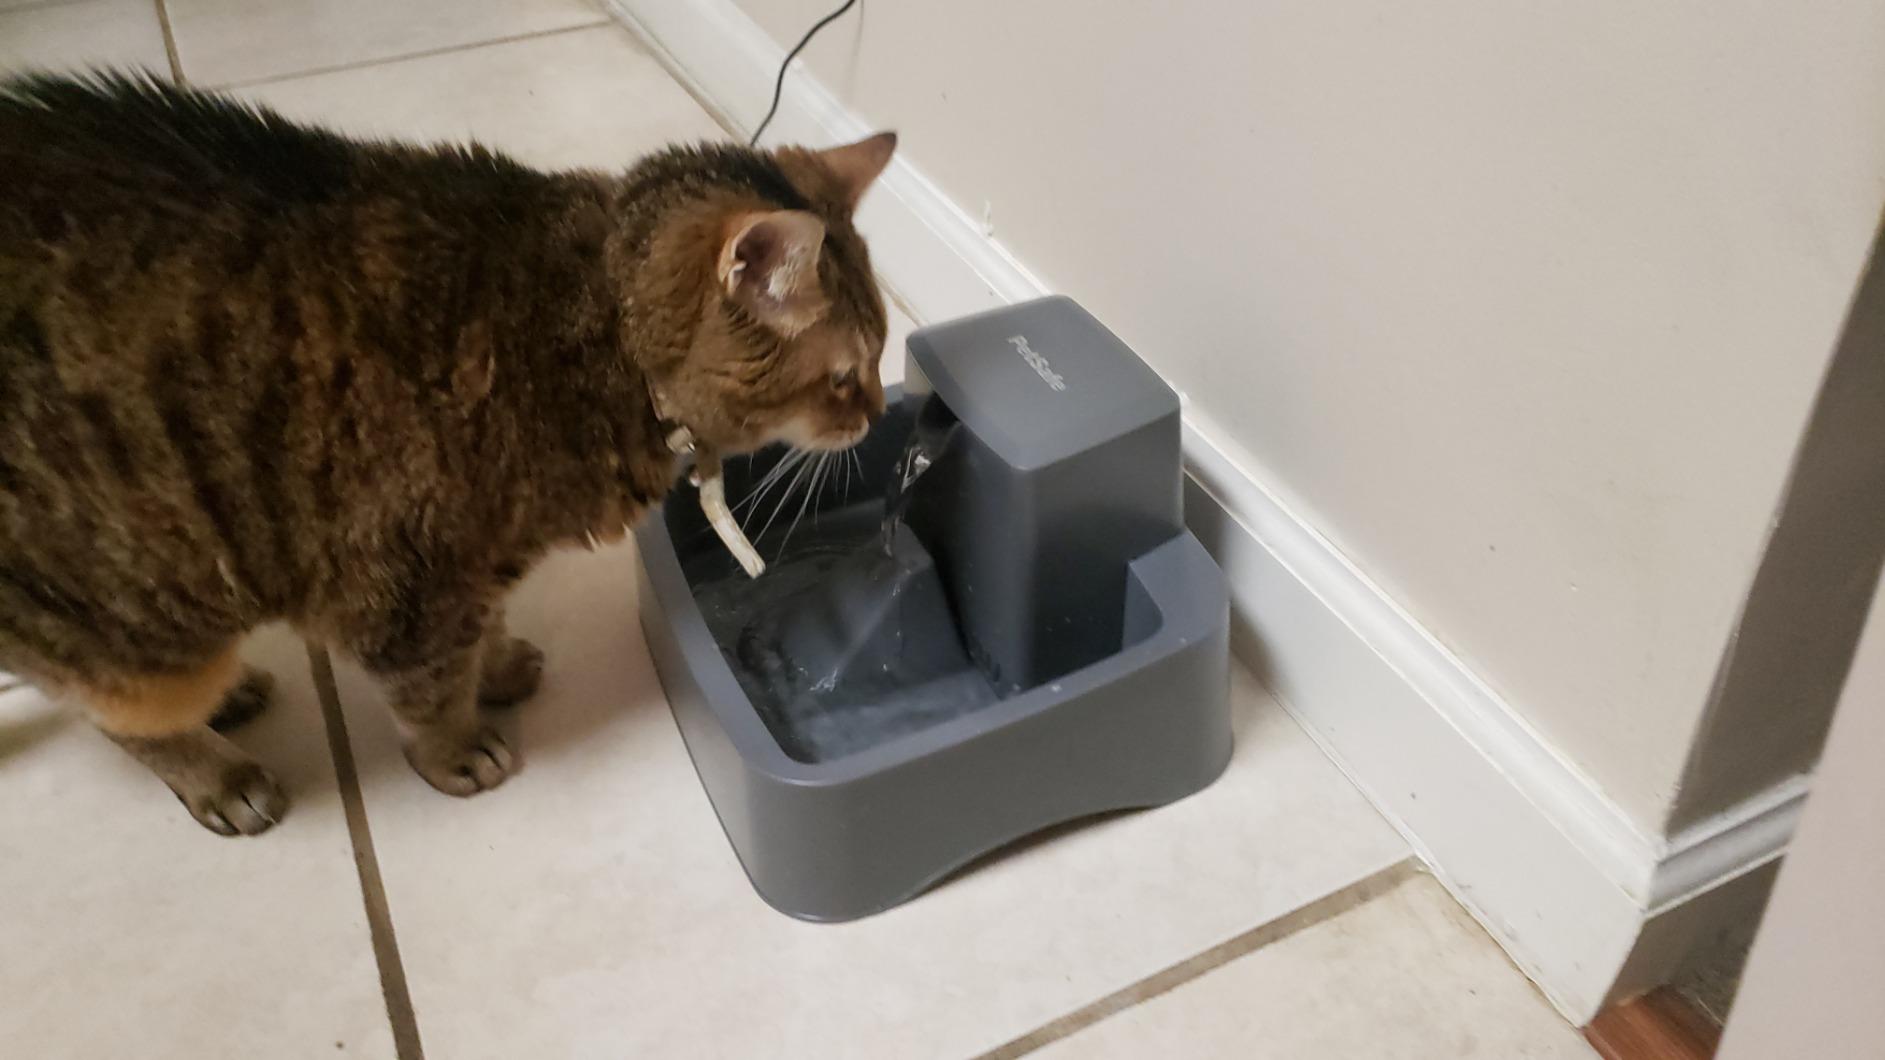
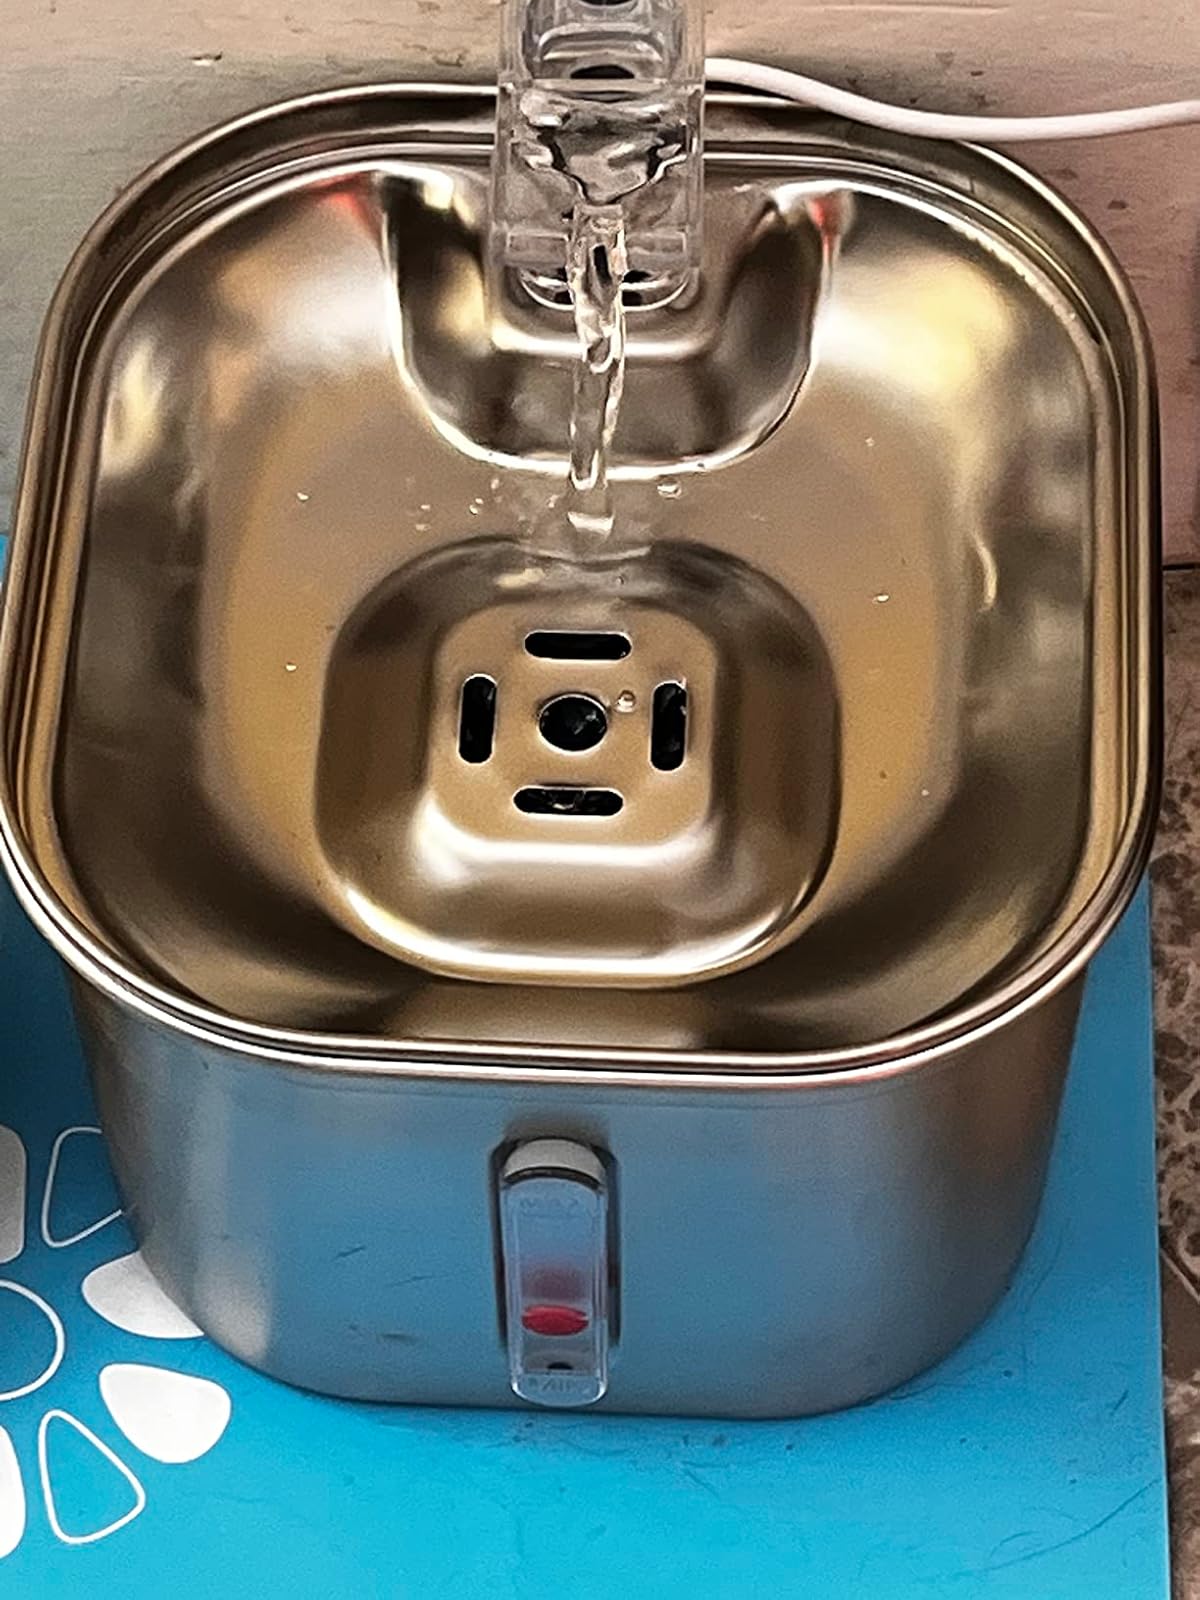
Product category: items_bowl
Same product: no